Enough Said

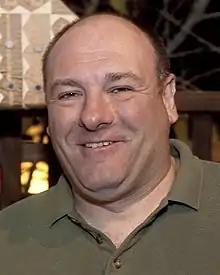
James Gandolfini, who died before "Enough Said" was released and to whom the film was dedicated, was commended for his performance.

"Enough Said" received positive reviews from critics. On Rotten Tomatoes, the film has a rating of 95%, based on 190 reviews, with an average rating of 7.7/10. The website's critical consensus reads, "Wryly charming, impeccably acted, and ultimately quite bittersweet, "Enough Said" is a grown-up movie in the best possible way." Another review aggregation website, Metacritic, gave the film a score of 78 out of 100, based on 44 critics, signifying "generally favorable" reviews. Many critics also listed the film among their 10 best of the year.